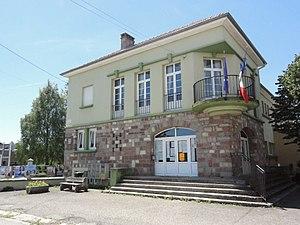
Mulcey (Moselle) mairie - école
Mulcey est une commune française située dans le département de la Moselle en région Grand Est.